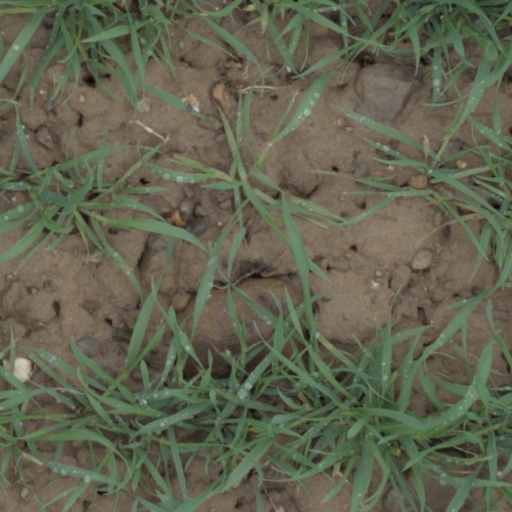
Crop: wheat